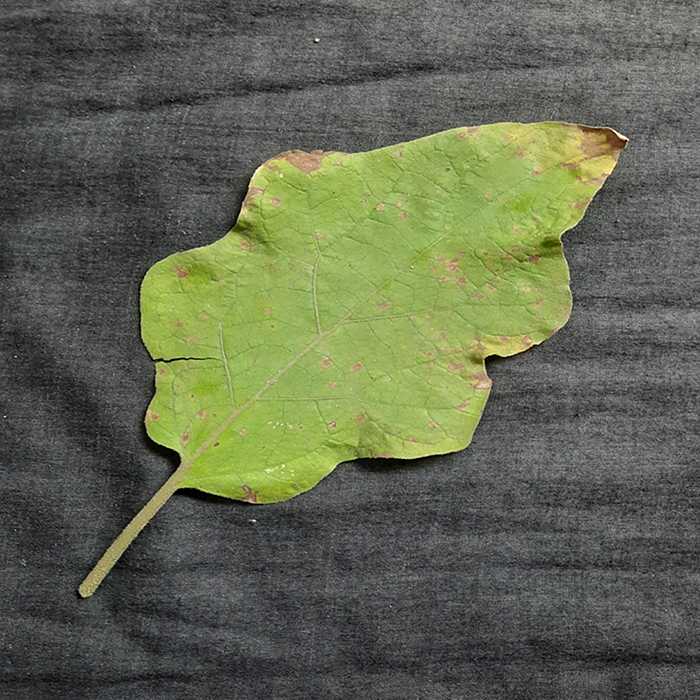
Plant: Eggplant
Label: Eggplant Cercopora leaf spot